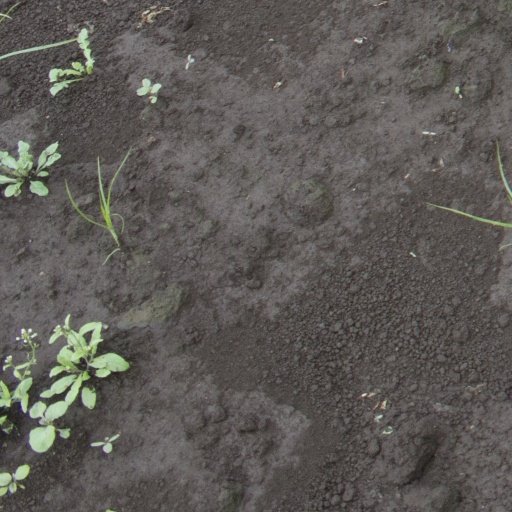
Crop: soybean